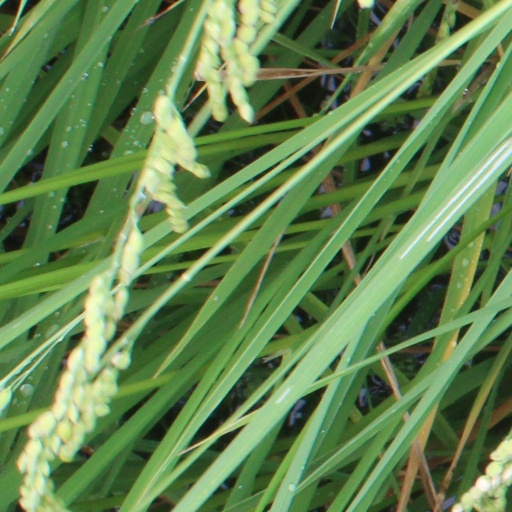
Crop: rice